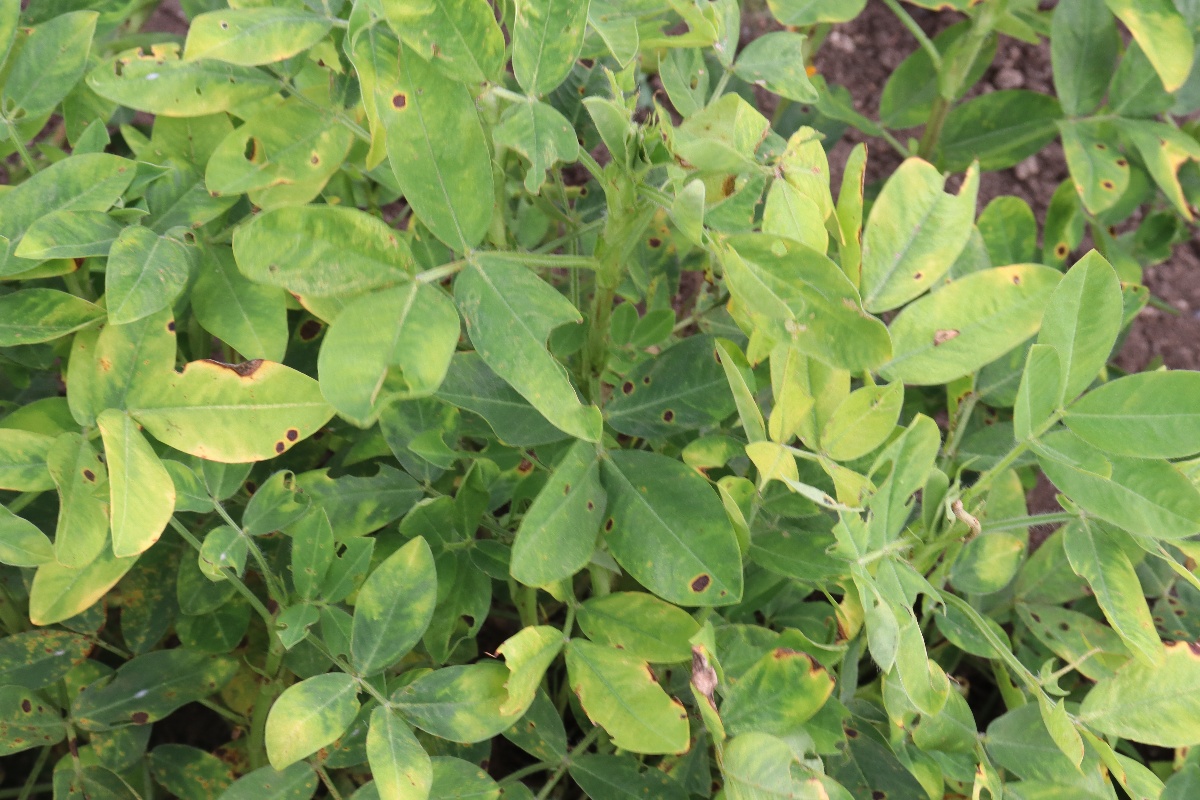
Label: rust